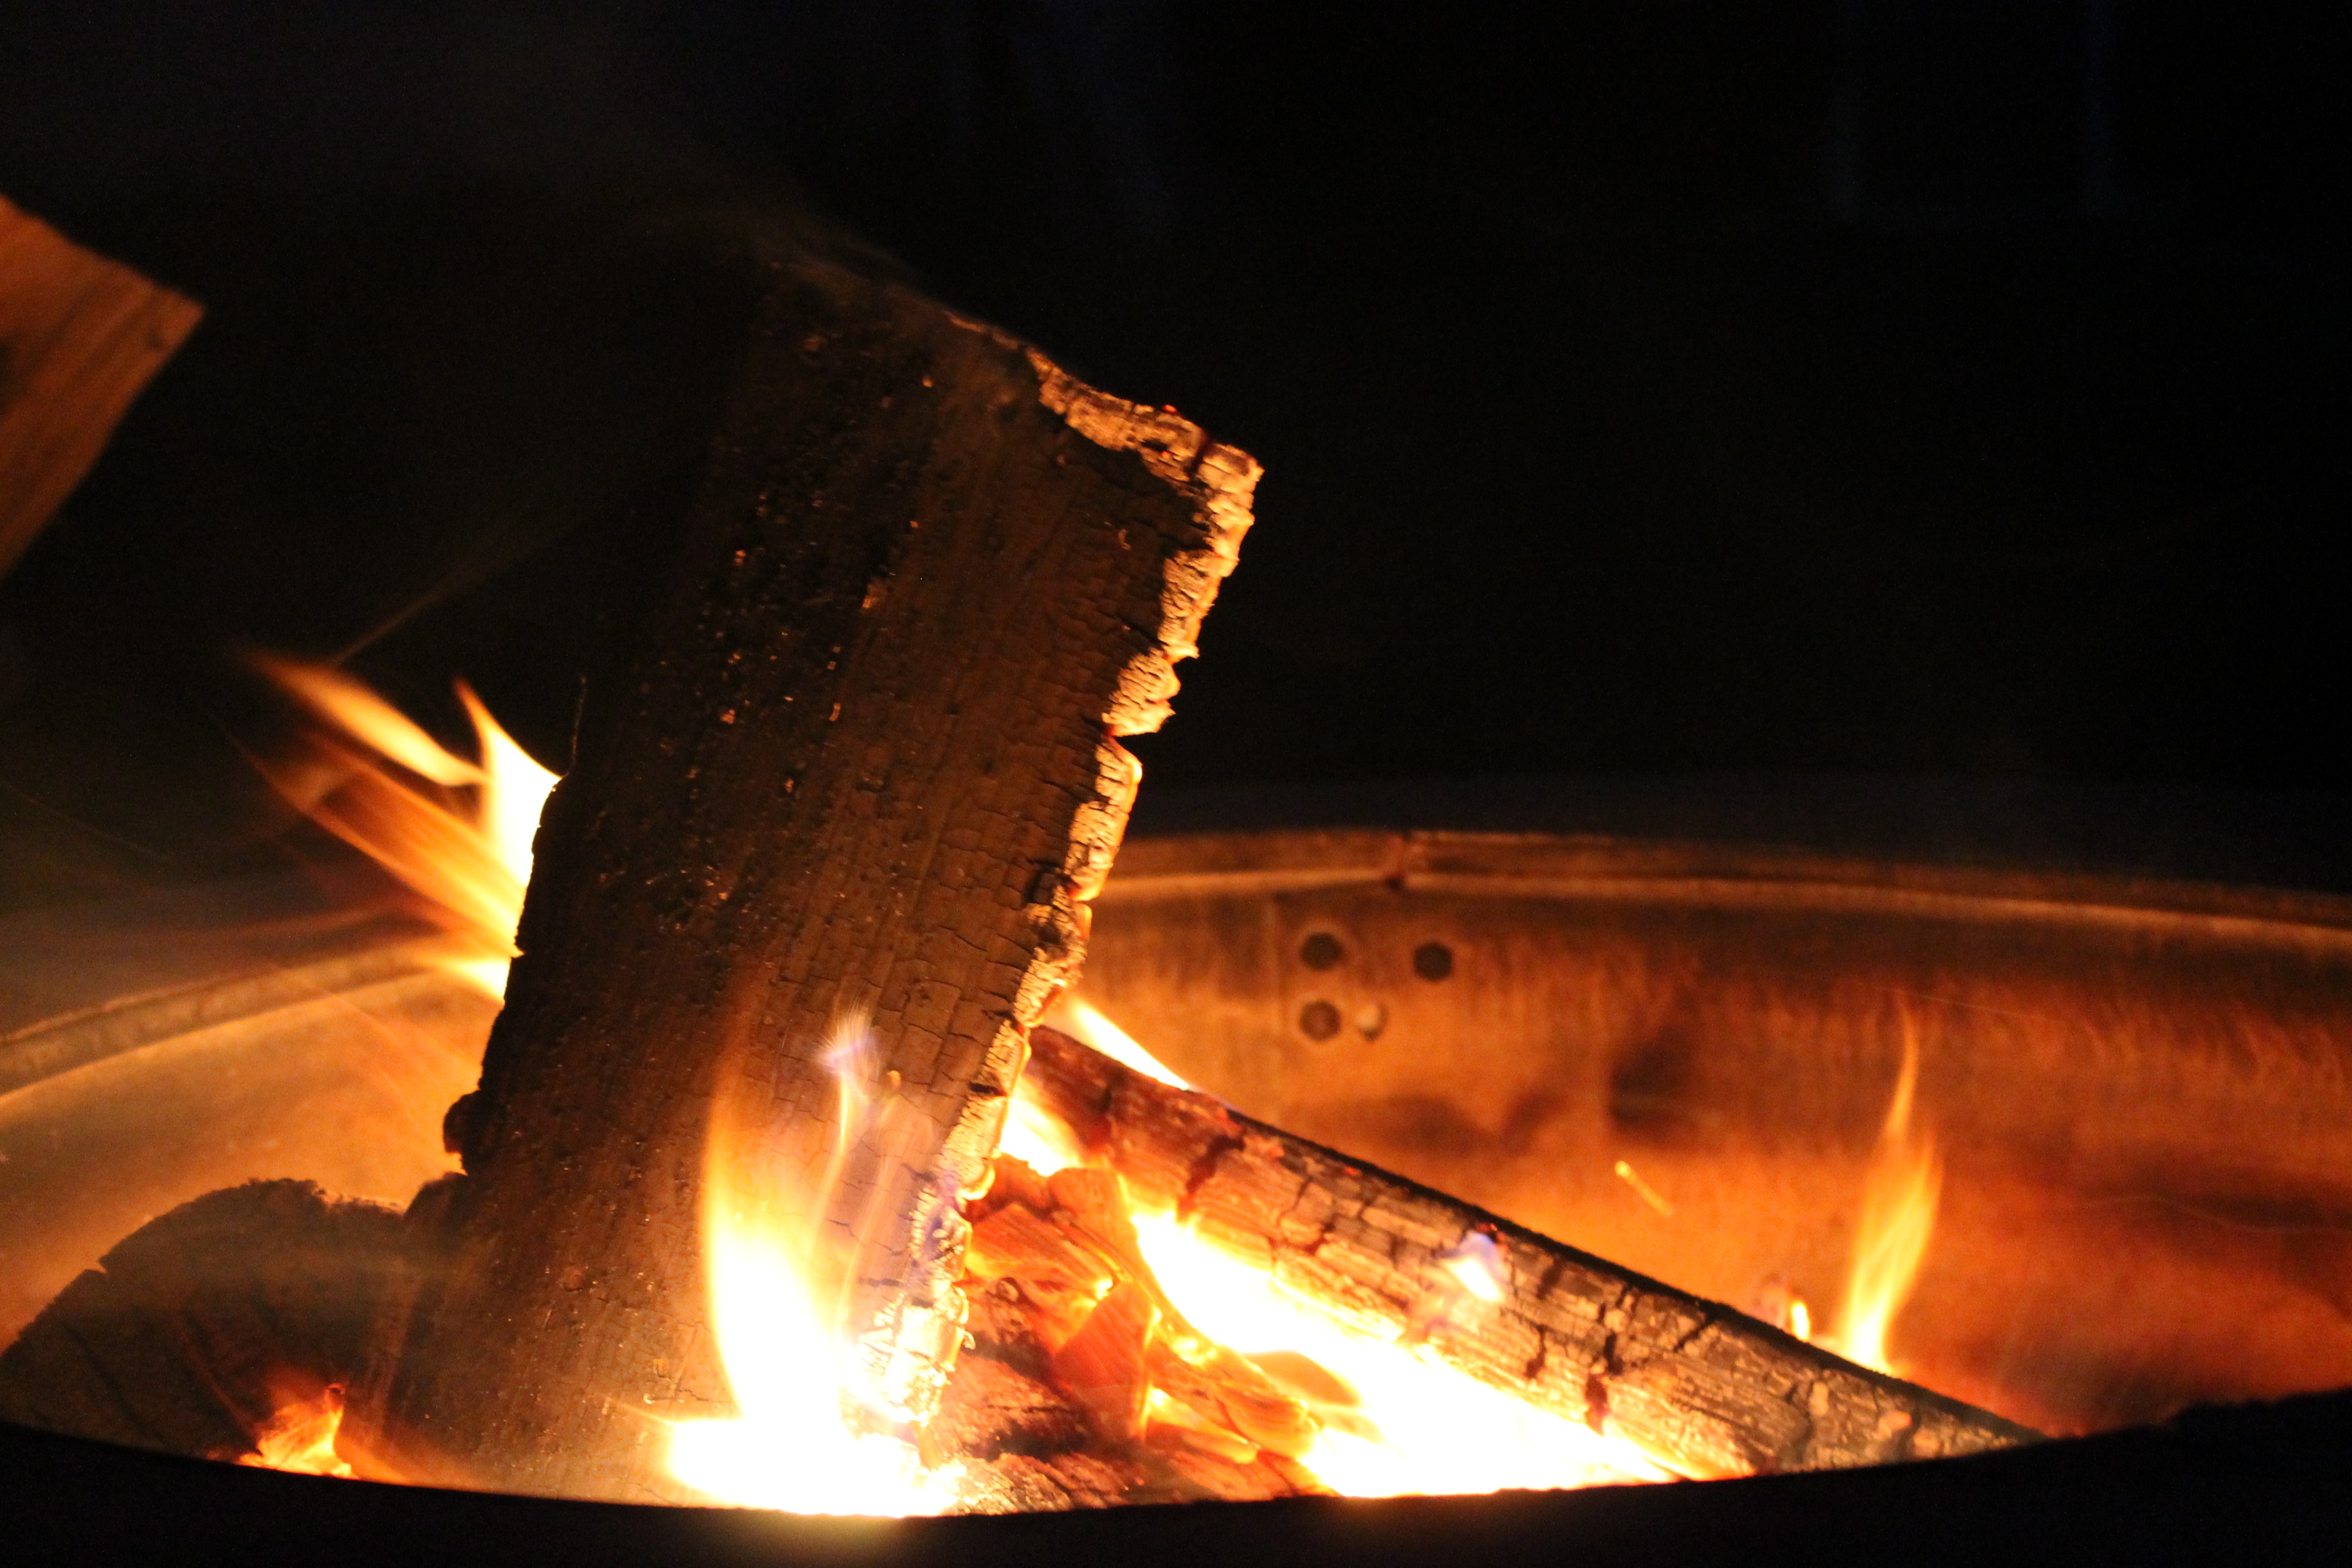
night, flame, fire, darkness, campfire, bonfire, fire pit, camp fire, outside, hot, flames, pit, burning wood, geological phenomenon, cook out